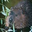
Label: beaver